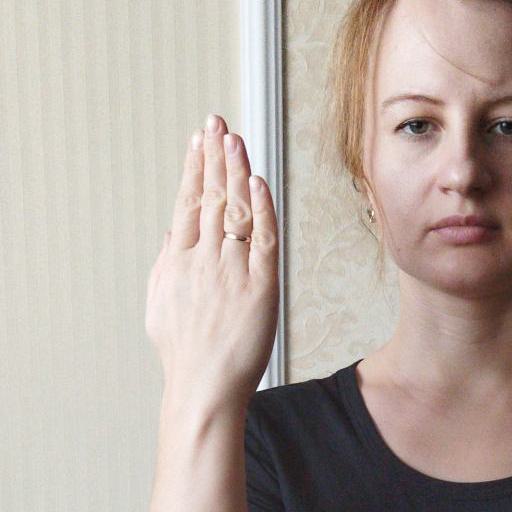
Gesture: stop_inverted